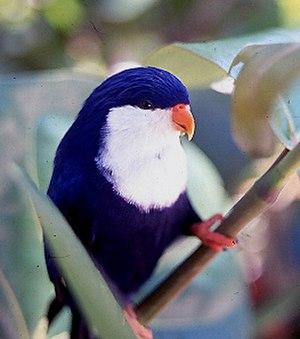
Vini - Lori péruviana - photo prise à Rangiroa, Tuamotu, Polynésie française